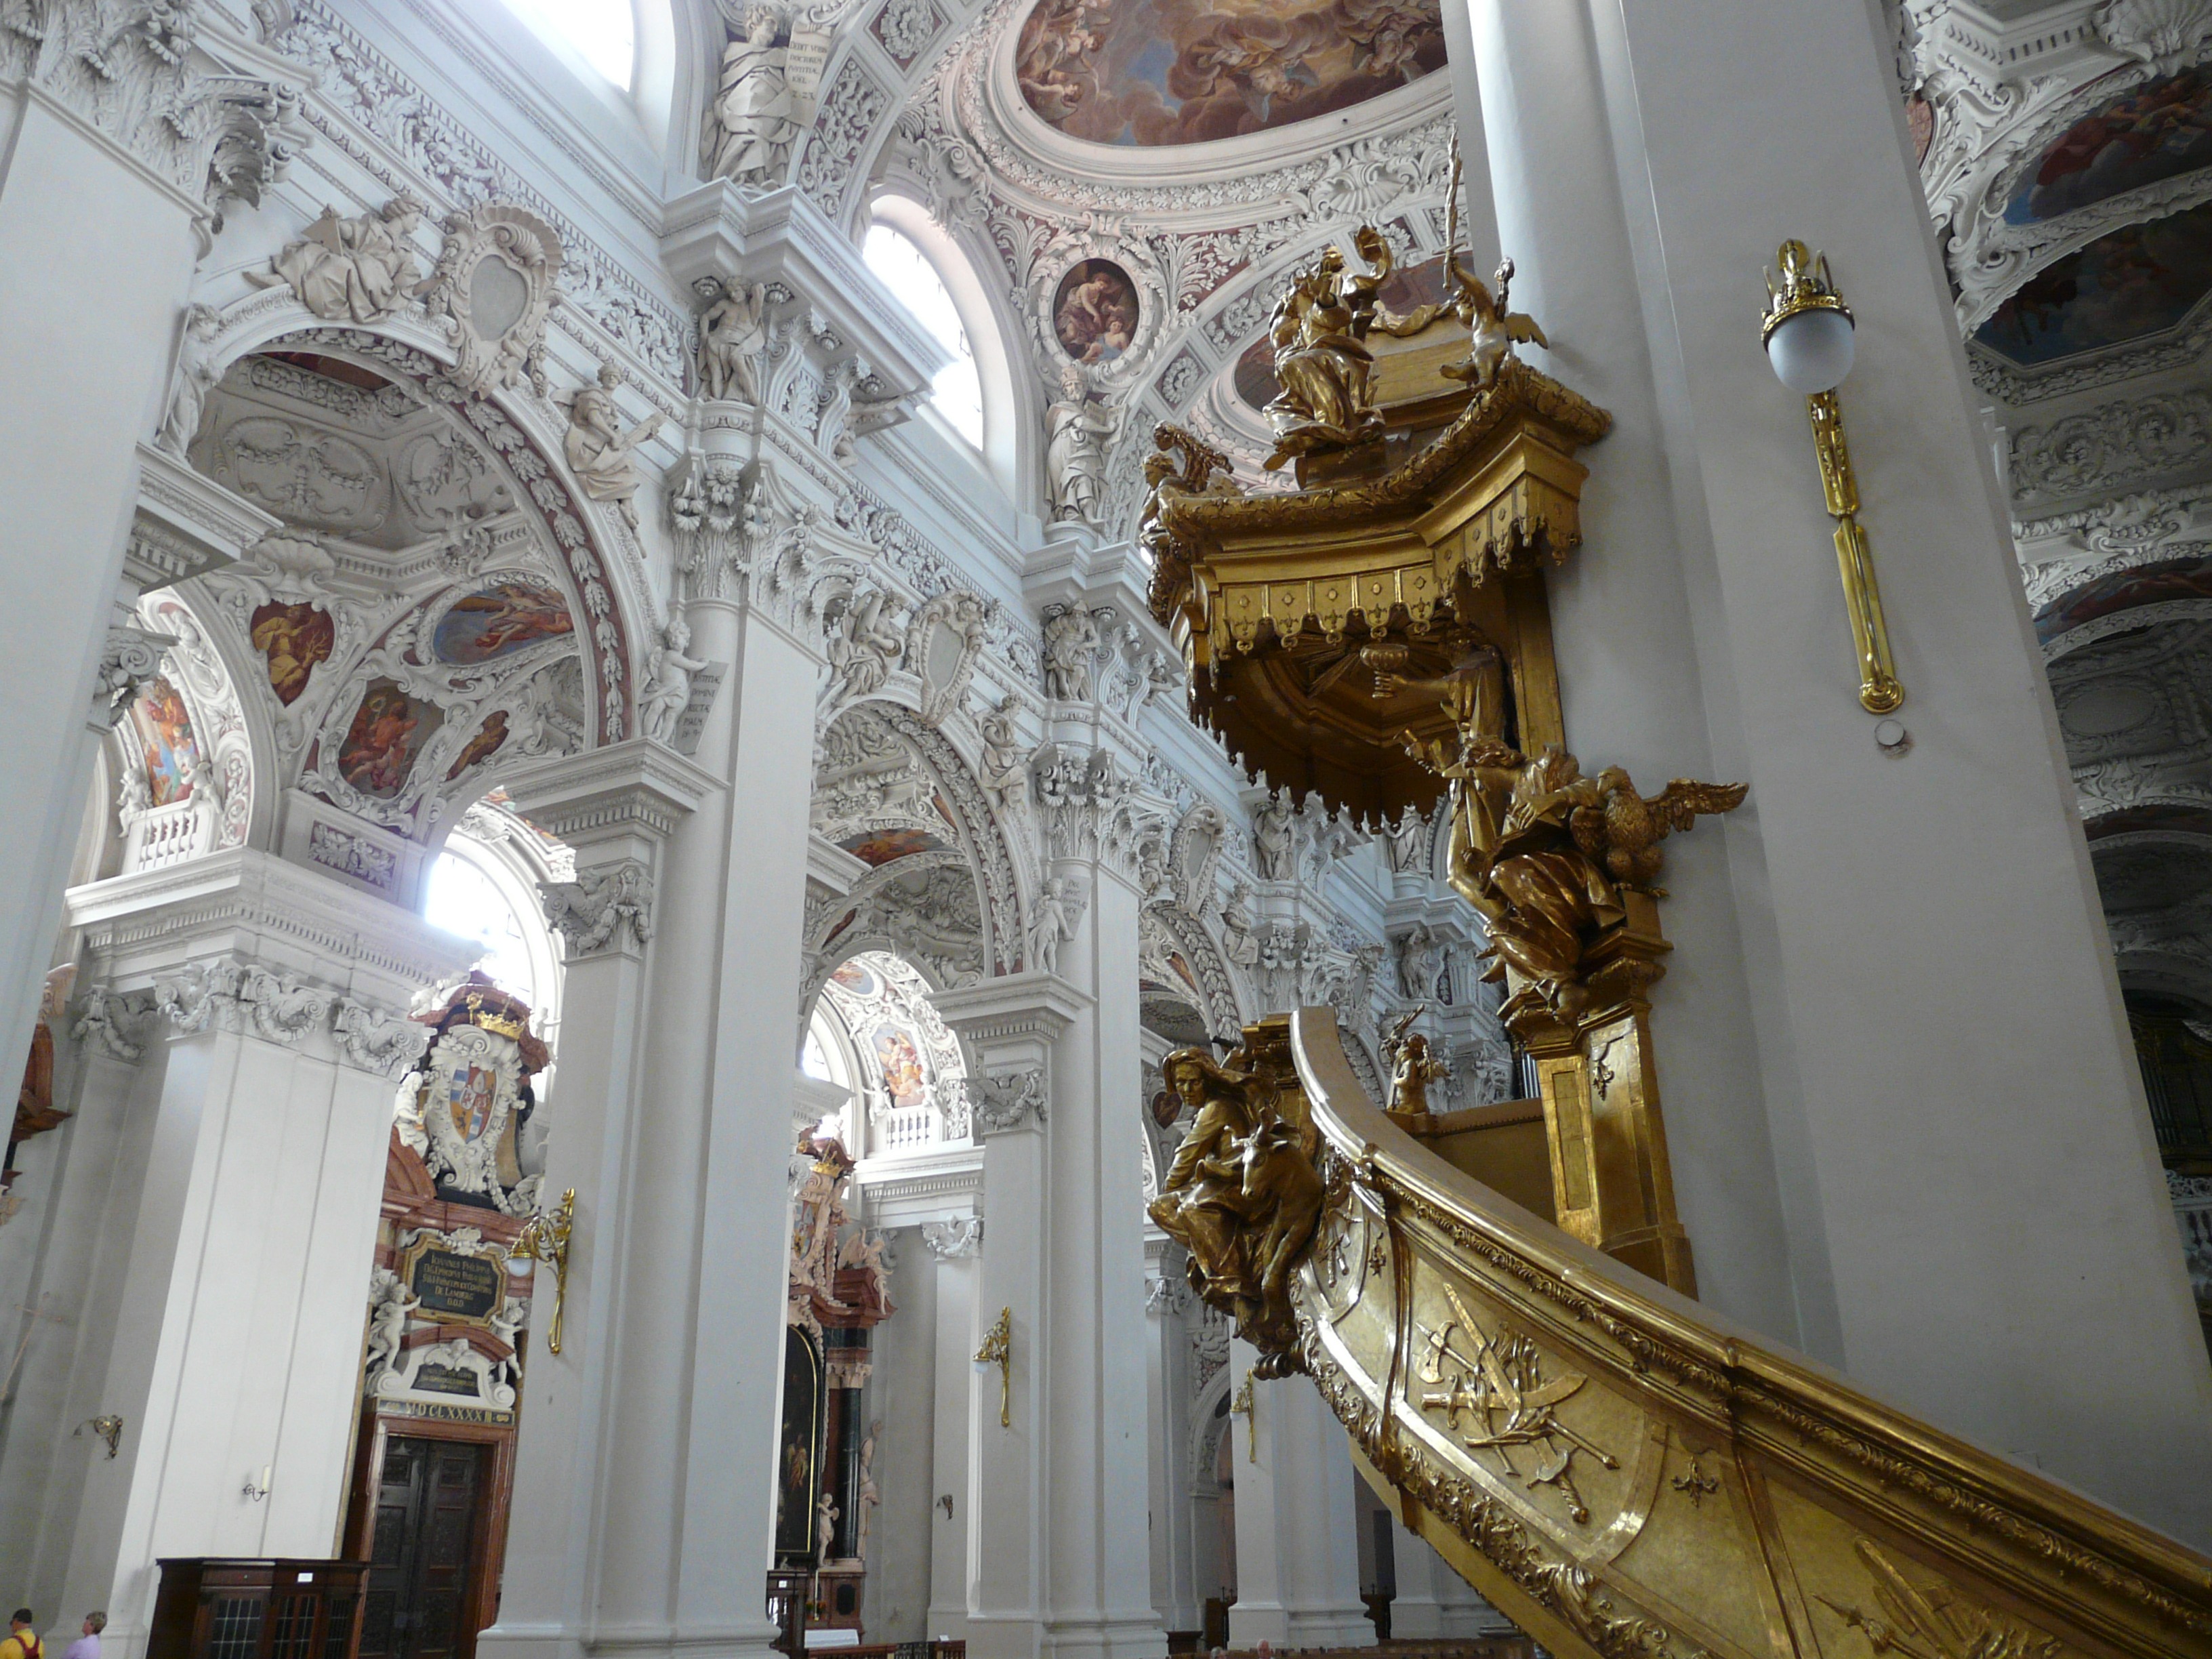
architecture, building, palace, column, facade, church, cathedral, chapel, place of worship, temple, basilica, dom, pulpit, baroque, st stephan, passau, episcopal see, bishop church, st stephan's cathedral, ancient history, passauer stephansdom